Monasternagalliaghduff

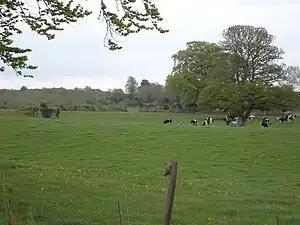
Remains of St Katherine's Abbey

Monasternagalliaghduff also called the Abbey of St Catherine de O'Conyl or simply Old Abbey, is a ruined Augustinian abbey in County Limerick in Ireland.